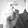
ASL letter: X